Manggarai people

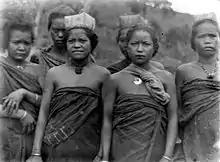
Manggarai (Todo-Pongkor) womenfolk.

More than 90% of the Manggarai people are Catholics; the eastern Manggarai in the region of Borong are Catholics. Some living in the coastal west profess Sunnism (their number is approximately 33,898 people), the spread of Islam on the island of Flores most likely through trading sea-route. Meanwhile the population of the central part of the island adheres of traditional beliefs and later mixed with catholicism. This is because under the agreement of 1783 between Sultan Abdulkadim of Bima and dalu of Manggarai, muslim citizens including children of mix marriages, were prohibited to live in the Kedaluan areas and only able to live in coastal area such as Reo, Pota, Bari, Gunung Tallo, and Nangalili.